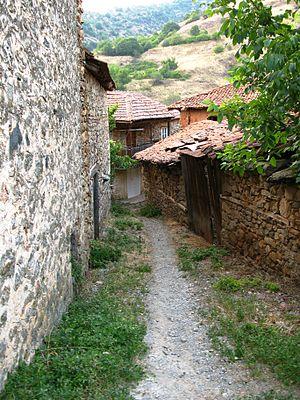
Resen est une municipalité et une ville du sud-ouest de la République de Macédoine du Nord. Elle comptait 16 825 habitants en 2002 et fait 550,77 km². La ville comptait 8 748 habitants, le reste de la population étant réparti dans les villages alentour. La municipalité est située sur la rive nord du lac Prespa et est à ce titre un centre touristique important. Resen est également connue pour son château, exemple architectural unique en Macédoine.